Charles Felix of Sardinia

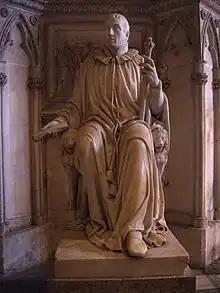
Tomb of Charles Felix, Hautecombe Abbey

Charles Felix's reign was characterised by financial and economic difficulties and rigid protectionism, but there were some initiatives relating to services and public works.